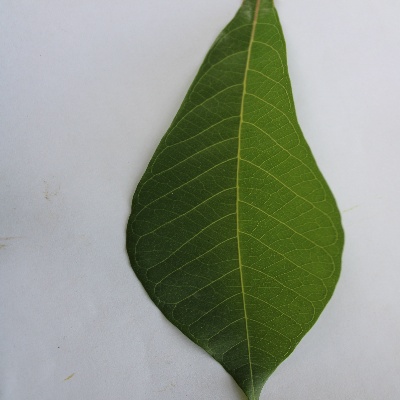
Crop: Cassava
Condition: healthy